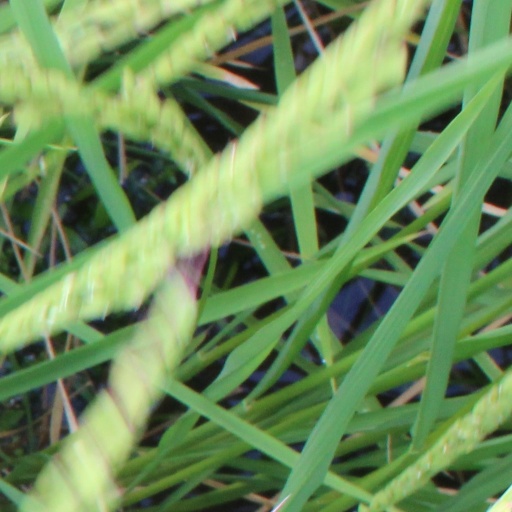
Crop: rice